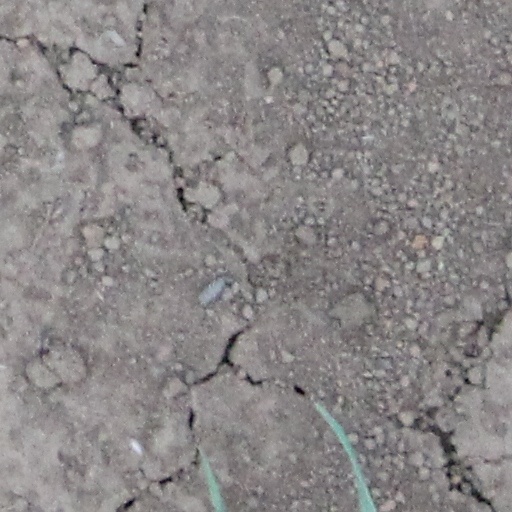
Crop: wheat